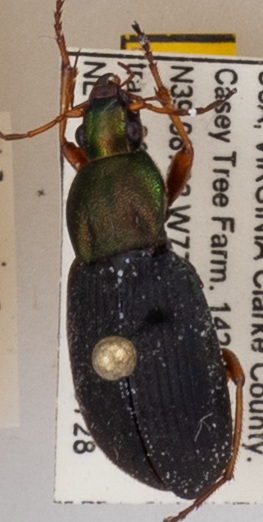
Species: Chlaenius aestivus
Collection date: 2020-07-28
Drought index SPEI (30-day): -0.8
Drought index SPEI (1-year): -0.62
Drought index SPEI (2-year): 1.69